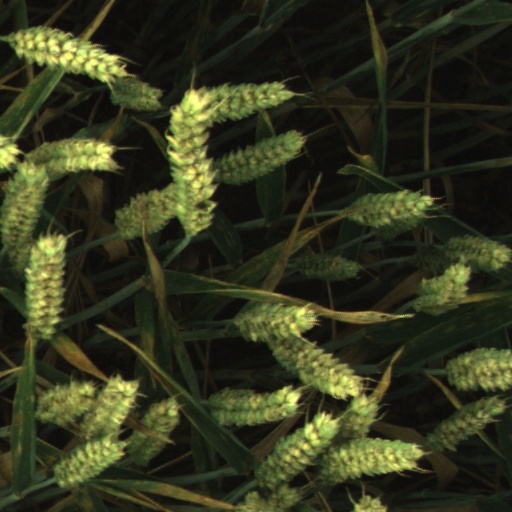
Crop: wheat